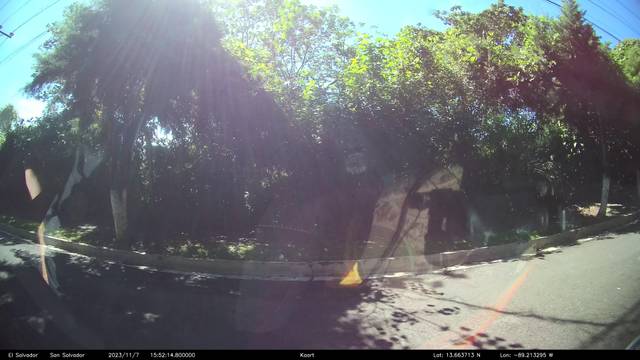
Region: El Salvador
Coordinates: 13.664, -89.213